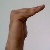
The image shows a hand gesture representing a space in Indian Sign Language.